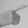
ASL letter: G